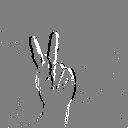
ASL letter: k